Andrea Evans

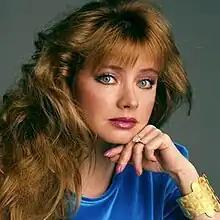
Evans in a promotional photo for "One Life to Live"

Andrea Lynn Evans (June 18, 1957 – July 9, 2023) was an American actress. She was most recognized for her portrayal of Tina Lord on the ABC soap opera "One Life to Live", a role she played from 1978 to 1981 and from 1985 to 1990, returning in 2008 and 2011. Evans also appeared on the soap operas "The Young and the Restless" as Patty Williams, "The Bold and the Beautiful" as Tawny Moore and "Passions" as Rebecca Hotchkiss.